Derrick Harvey

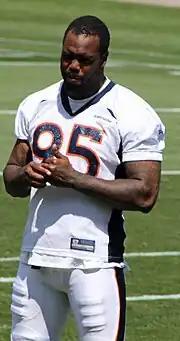
Harvey with the Denver Broncos in 2011

Derrick Harvey (born November 9, 1986) is an American former professional football player who was a defensive end in the National Football League (NFL). He played college football for the University of Florida, and was a member of a BCS National Championship team. He was selected by the Jacksonville Jaguars in the first round (eighth overall) of the 2008 NFL draft, and also played for the Denver Broncos.